European Free Trade Association

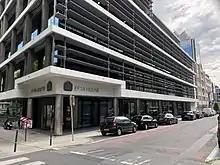

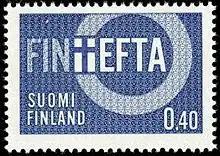
Finnish post stamp about the trade union concluded between Finland and EFTA, or the formerly so-called FINEFTA agreement

Between 1994 and 2011, EFTA memberships for Andorra, San Marino, Monaco, the Isle of Man, Turkey, Israel, Morocco, and other European Neighbourhood Policy partners were discussed.